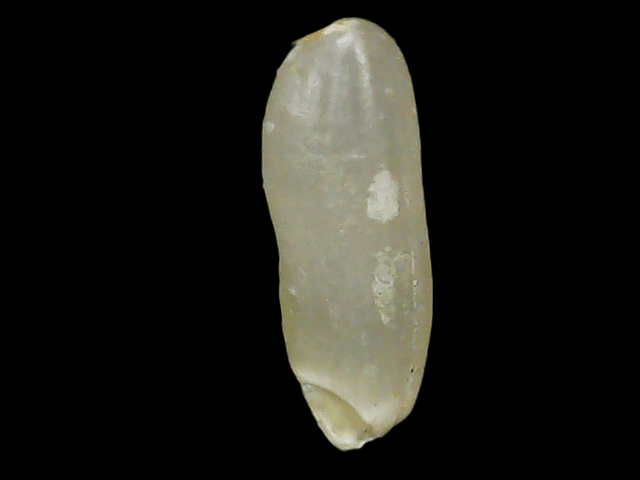
Rice variety: Binadhan11